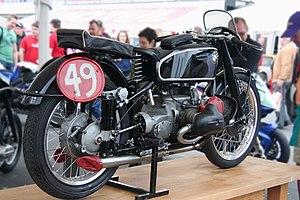
La BMW RS 255 Kompressor est un moto de compétition avec un moteur boxer suralimenté des années 1930. C'est au guidon d'une 255 Kompressor que Georg Meier remporta le Tourist Trophy de 1939, signant la première victoire d'une moto non Britannique dans la catégorie Reine 500 cm³ Senior TT. Une BMW 255 Kompressor a été vendue aux enchères en 2013 pour 480.000 US$, le deuxième montant le plus élevé jamais payé aux enchères pour une moto.